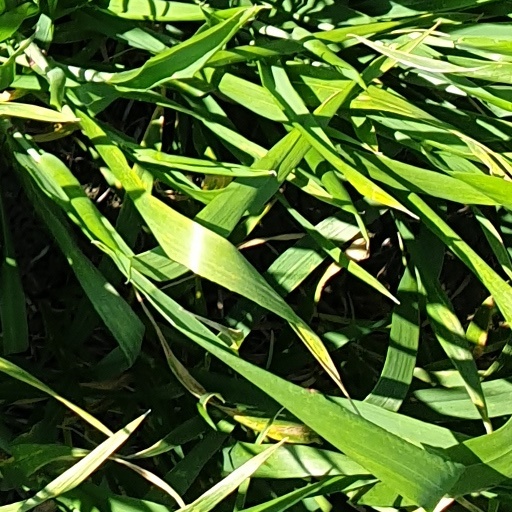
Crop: wheat